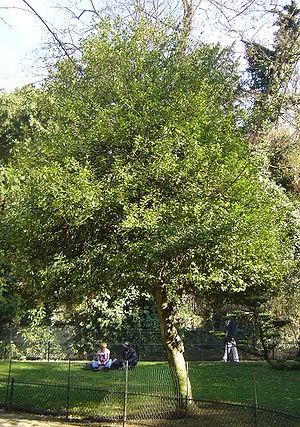
houx (monté en arbre), photographié au parc des Buttes Chaumont à Paris